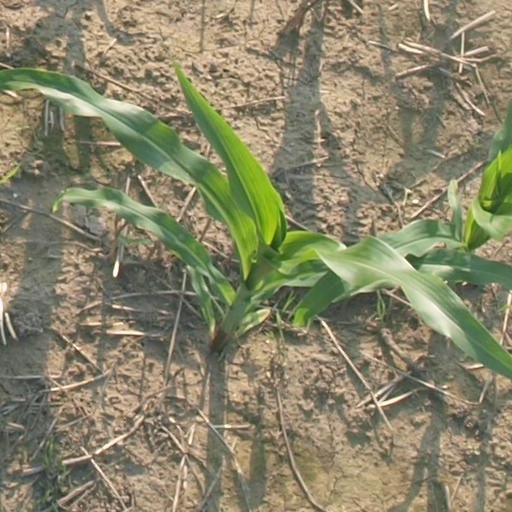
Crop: maize; corn